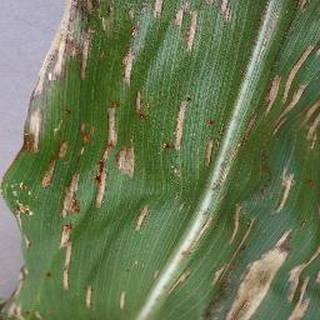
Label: corn_cercospora_leaf_spot